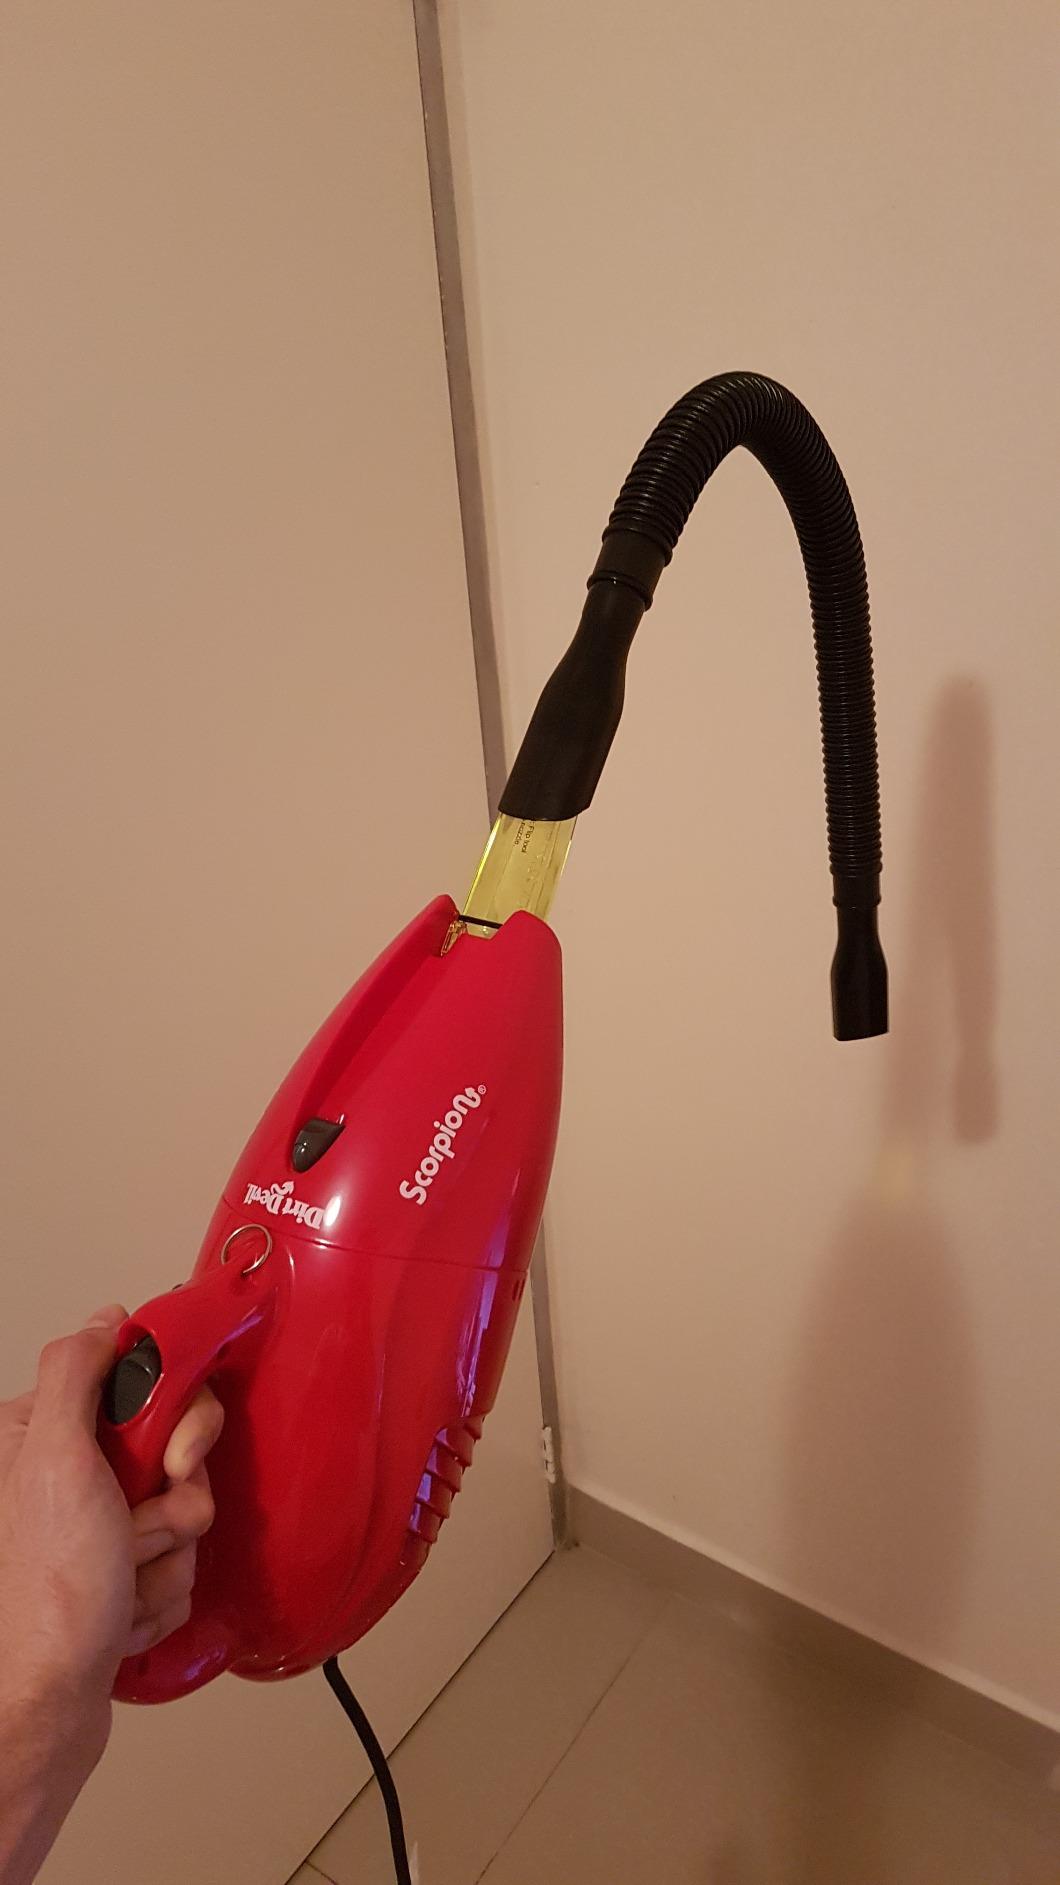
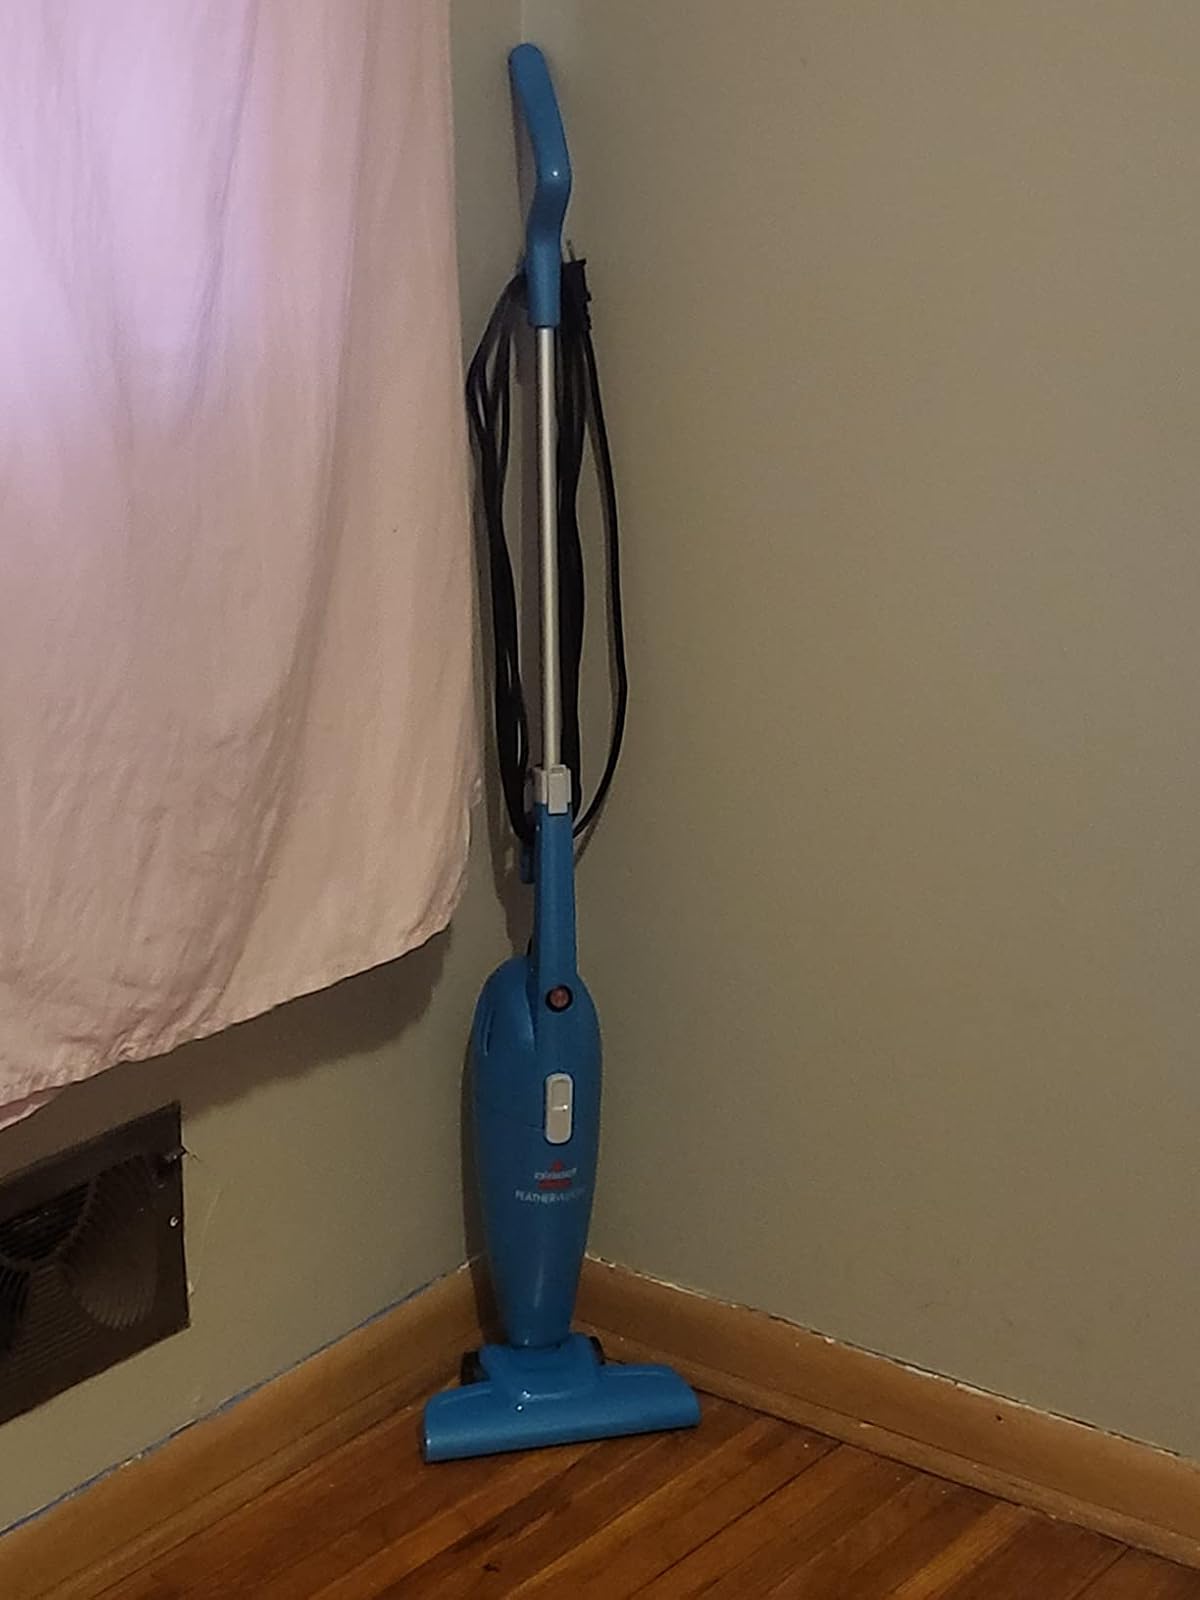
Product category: items_vacuum
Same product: no